Tourism in Nakhchivan Autonomous Republic

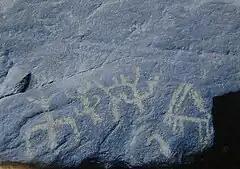

Gamigaya is the mountain in Ordubad regions of Nakhchivan, in southwest of Camisholan, Garangush flats of Gapijg peak. The height of this mountain is 3725 meters. There are inscriptions on the mountain dated back to 4-1 millennium B.C.